Silicon Graphics

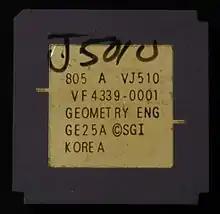
Geometry Engine chip from an IRIS 3120

SGI rapidly developed its machines into workstations with its second product line — the IRIS 2000 series, first released in August 1985. SGI began using the UNIX System V operating system. There were five models in two product ranges, the 2000/2200/2300/2400/2500 range which used 68010 CPUs (the PM2 CPU module), and the later "Turbo" systems, the 2300T, 2400T and 2500T, which had 68020s (the IP2 CPU module). All used the Excelan EXOS/201 Ethernet card, the same graphics hardware (GF2 Frame Buffer, UC4 Update Controller, DC4 Display Controller, BP3 Bitplane). Their main differences were the CPU, RAM, and Weitek Floating Point Accelerator boards, disk controllers and disk drives (both ST-506 and SMD were available). These could be upgraded, for example from a 2400 to a 2400T. The 2500 and 2500T had a larger chassis, a standard 6' 19" EIA rack with space at the bottom for two SMD disk drives weighing approximately each. The non-Turbo models used the Multibus for the CPU to communicate with the floating point accelerator, while the Turbos added a ribbon cable dedicated for this. 60 Hz monitors were used for the 2000 series.